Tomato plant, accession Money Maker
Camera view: vertical (180 deg); turntable rotation: 300 degrees
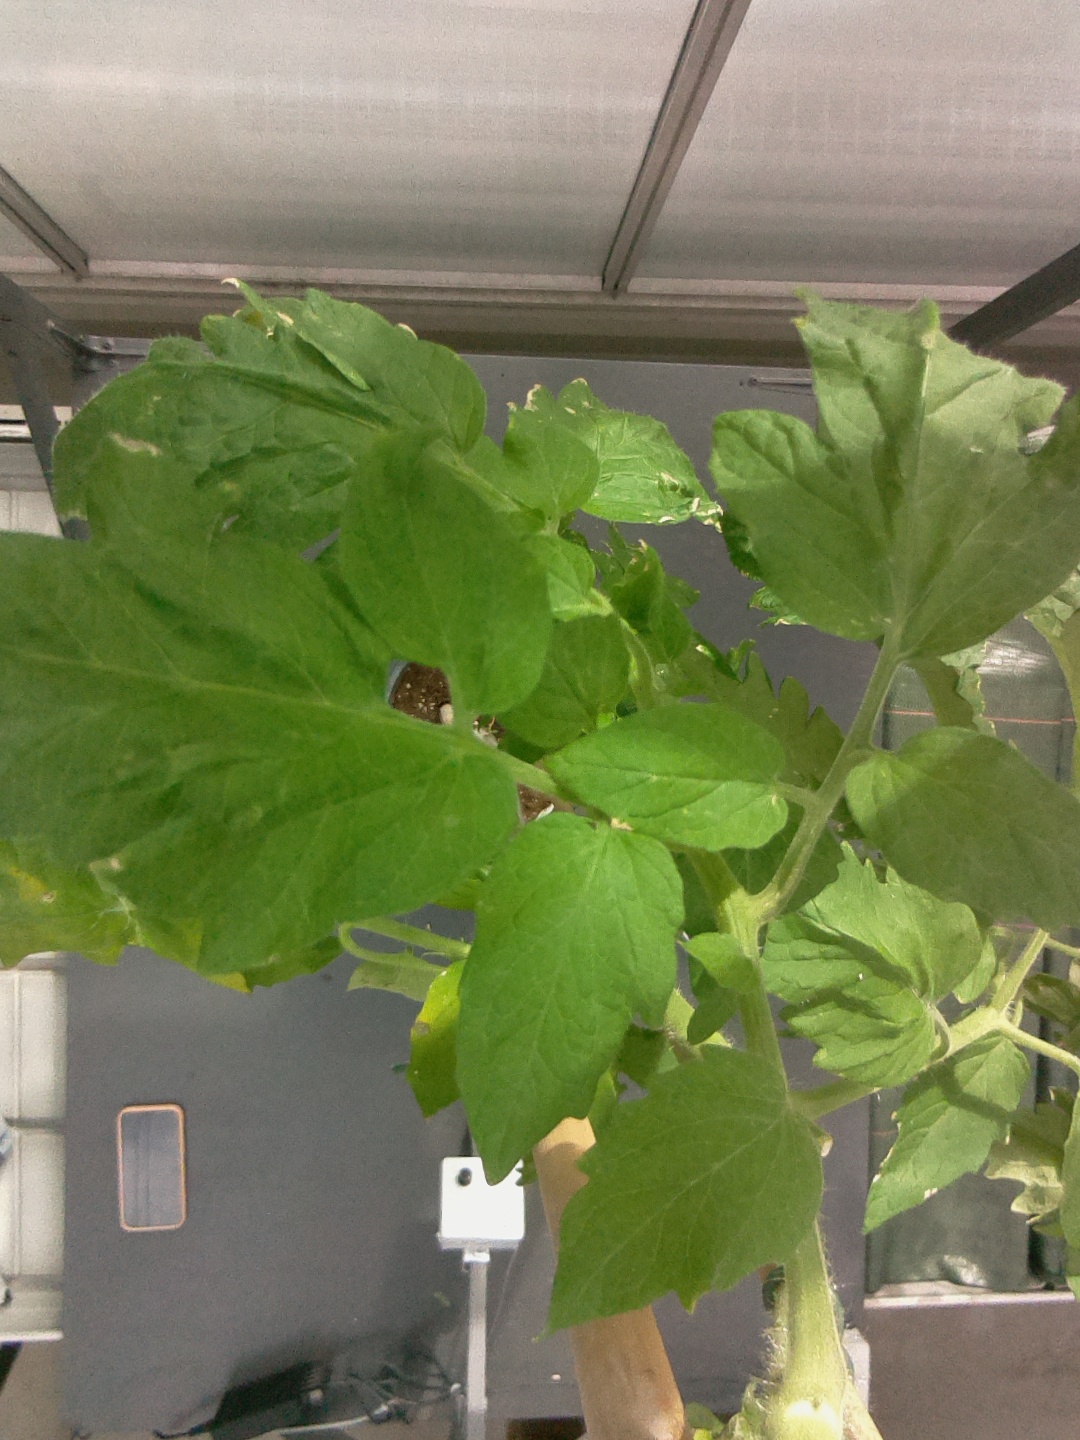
BBCH growth stage 75: 50%-60% of final fruit size